Cover Orange

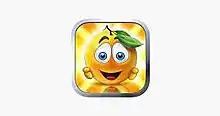

Cover Orange is an iOS, Android and flash game developed by German studio FDG Entertainment and released on November 16, 2010. It is a port of an Adobe Flash game of the same name.